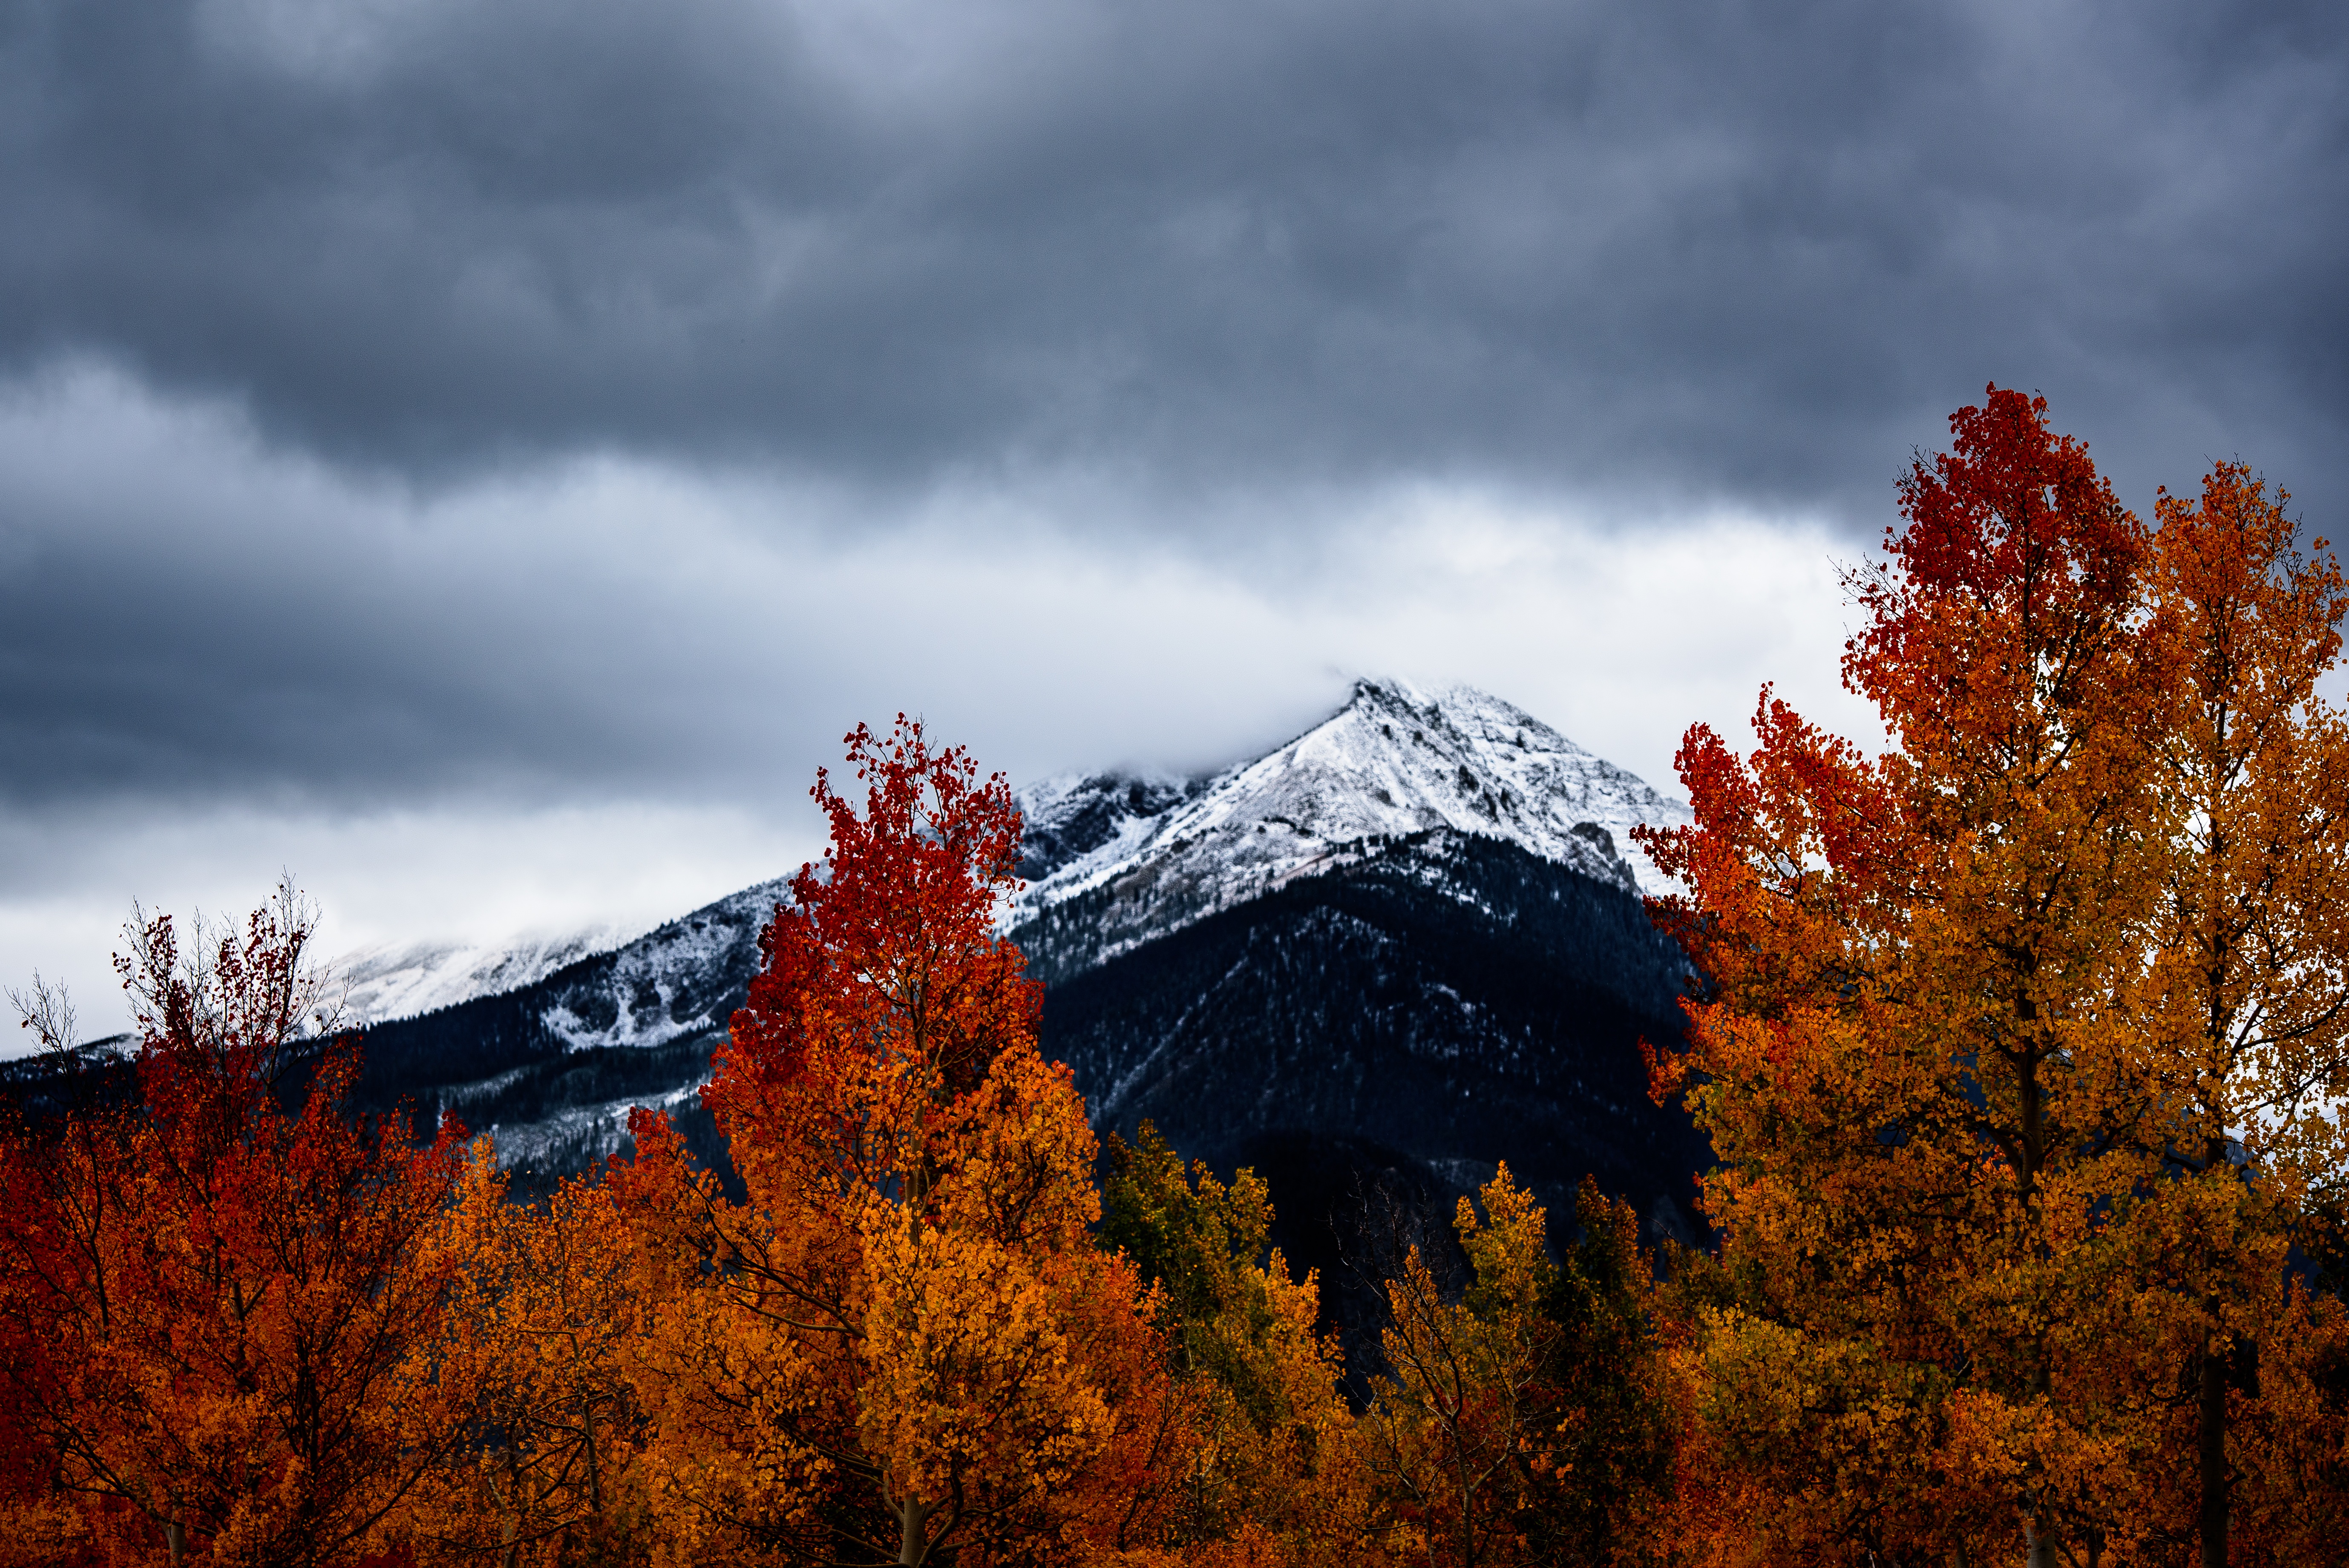
landscape, tree, nature, forest, wilderness, mountain, snow, winter, cloud, plant, sky, morning, leaf, mountain range, reflection, autumn, weather, season, woody plant, mountainous landforms